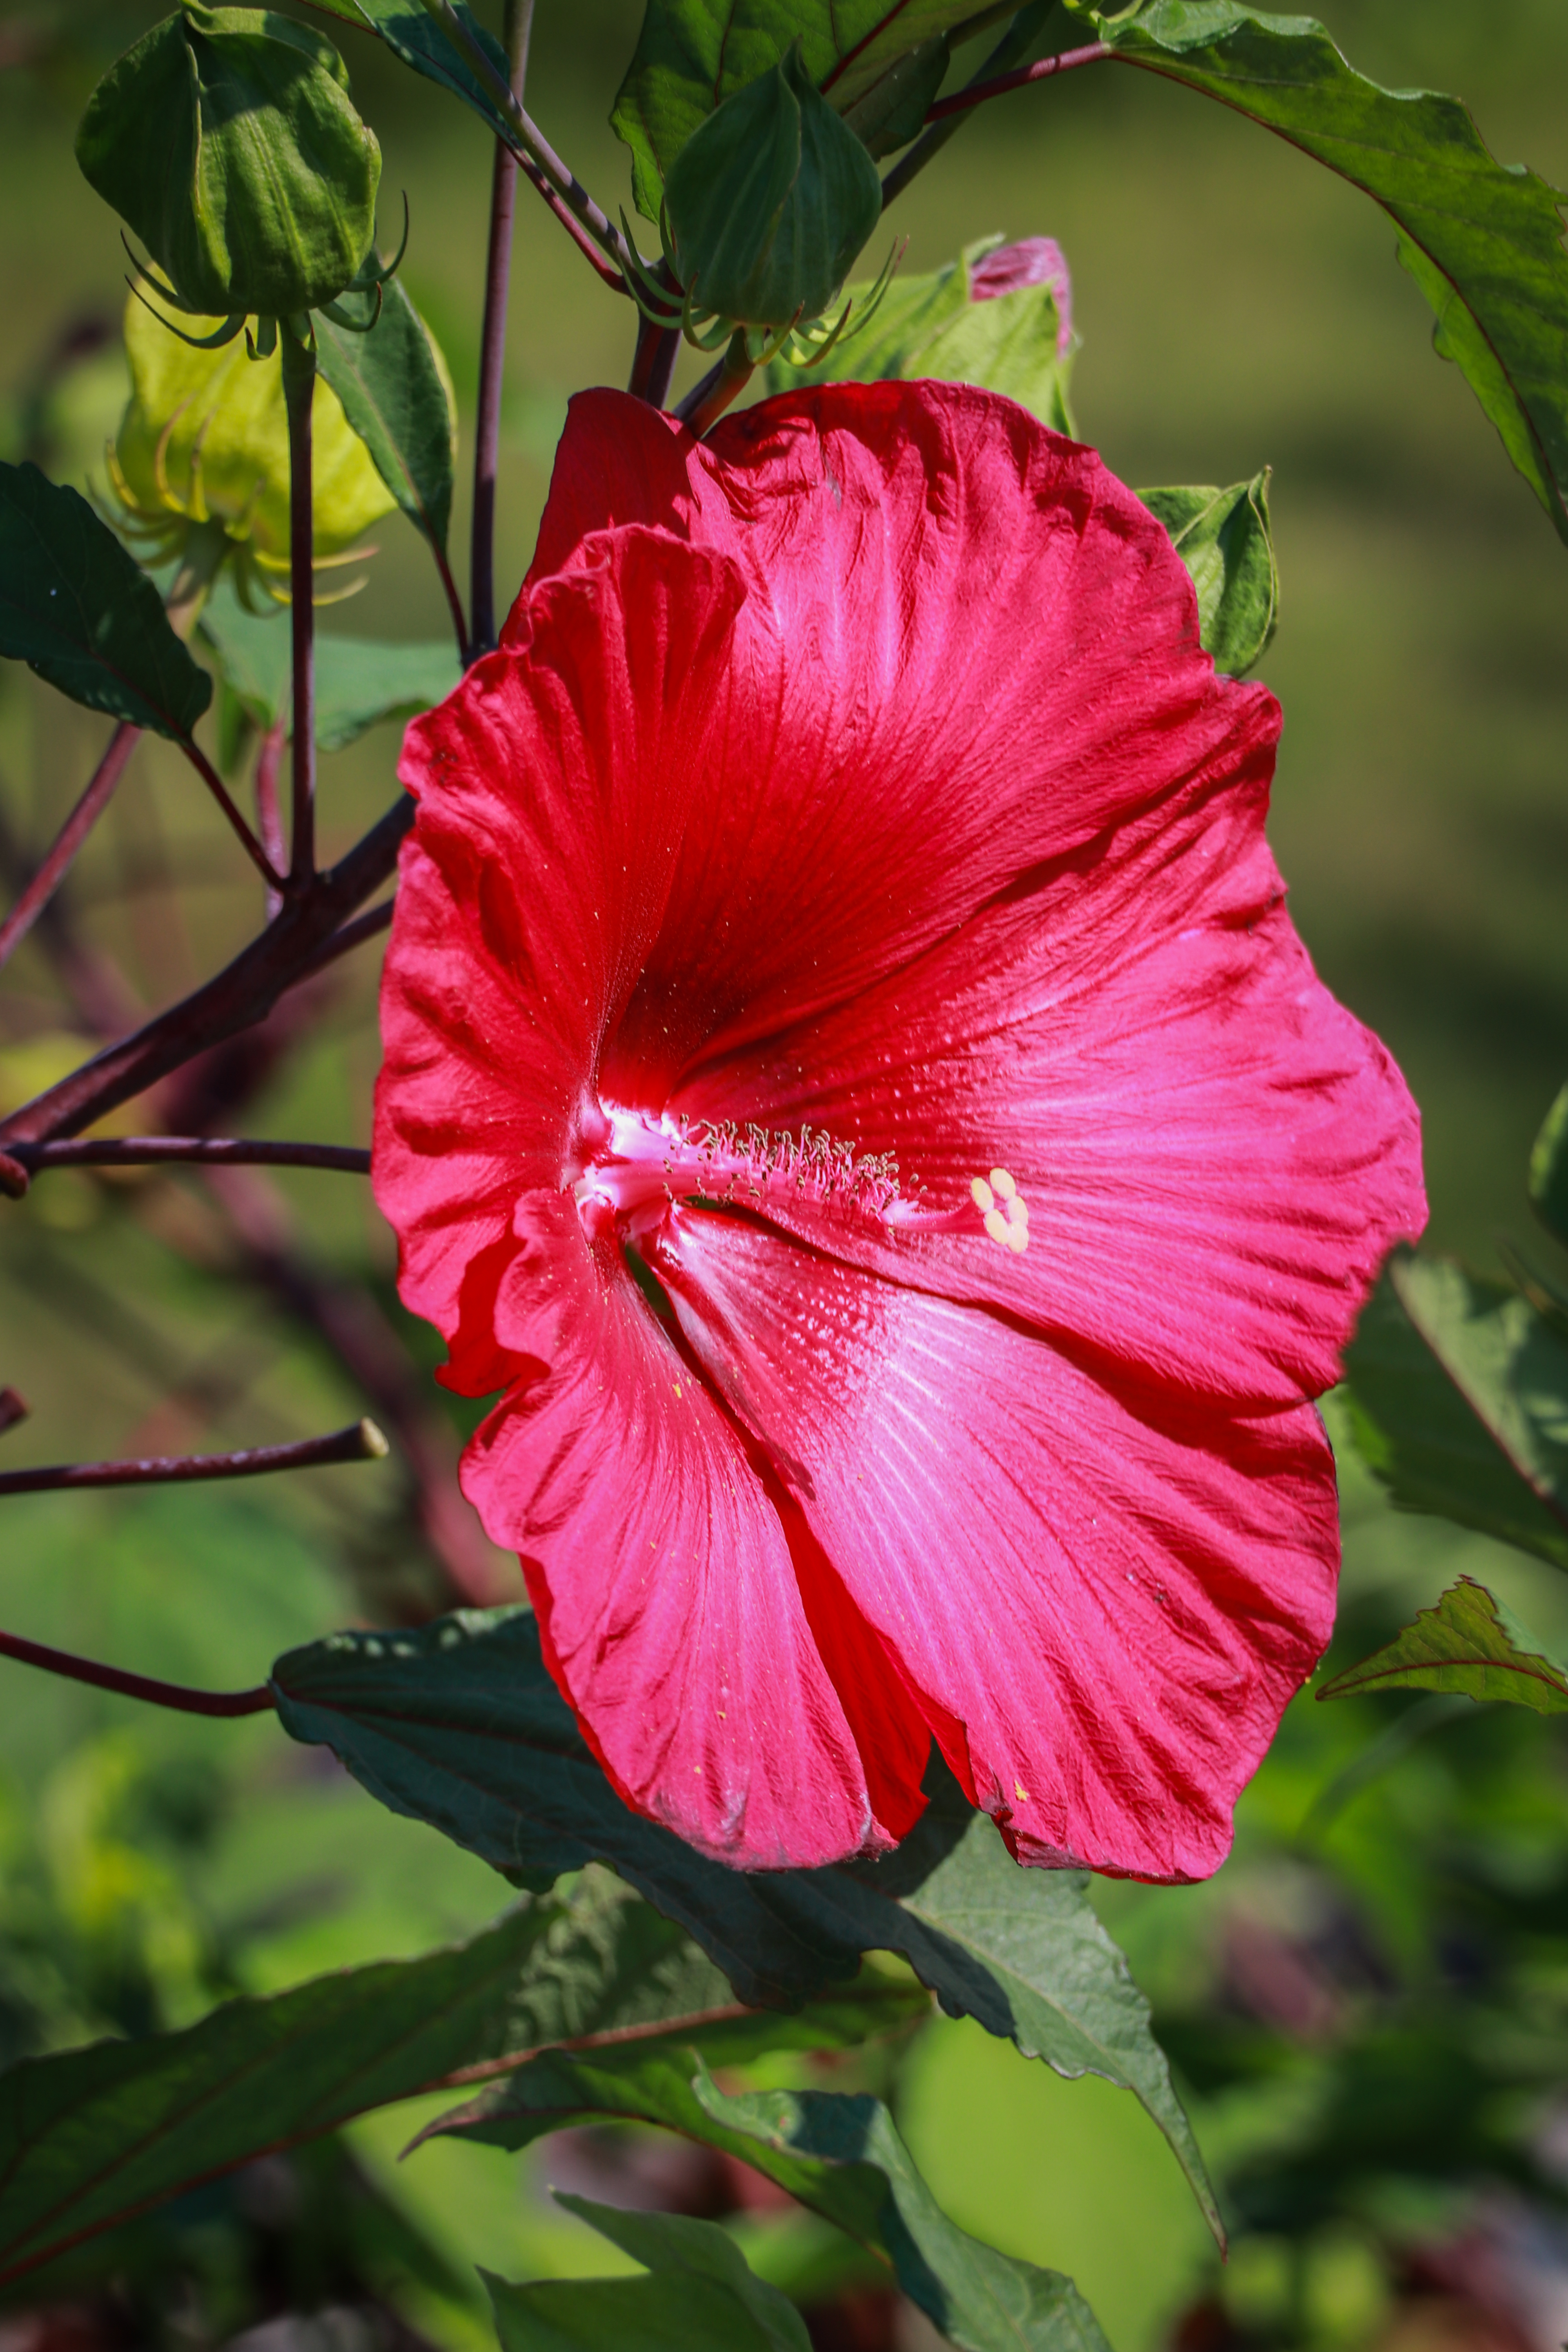
flower, plant, petal, botany, Hawaiian hibiscus, terrestrial plant, pink, chinese hibiscus, herbaceous plant, magenta, annual plant, close up, flowering plant, pollen, malvales, peach, plant stem, event, Tints and shades, four o clock family